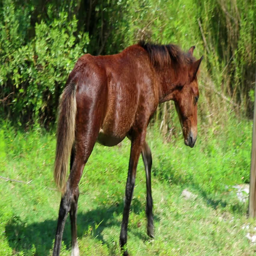
a cute young wild colt scratches his shoulder on a post along the outer banks